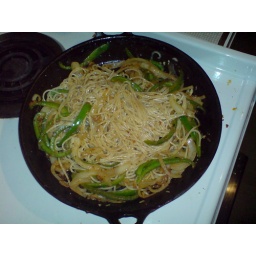
Drunk mid house to bar food stop it put food in my belly and that was about all